Delores Churchill

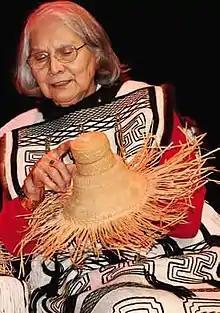
Churchill with a partially woven basketry hat, 2006

Delores E. Churchill (born 1929) is a Native American (Haida) artist. She is a weaver of baskets, hats, robes, and other regalia, as well as leading revitalization efforts for Haida, her native language.